Nasal cartilages

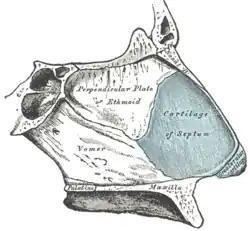
Right side view of the septal nasal cartilage.

The septal nasal cartilage is a flat, quadrilateral piece of hyaline cartilage that separates both nasal cavities from one another. The septal nasal cartilage fits in a place between the perpendicular plate of the ethmoid and vomer bones while also being covered by an internal mucous membrane. The superior portion of the septal nasal cartilage attaches to the nasal bones, while the inferior portion attaches to the alar cartilages via fibrous tissues. The septal nasal cartilage separates both right and left nasal cavities, which allows air to pass through them. Providing two cavities generates turbulence within the tight spaces, allowing air to flow quicker bidirectionally. The septal nasal cartilage is also the main structure that provides the orientation of the nose, being the midline structure of the organ. With an offset septal nasal cartilage, the nose will appear crooked to the viewer. A crooked nose can block airflow coming from the nares to the lungs or vice versa. This can lead to respiratory issues due to low oxygen but high carbon dioxide counts within the body. A surgical procedure to correct this issue is called septoplasty.